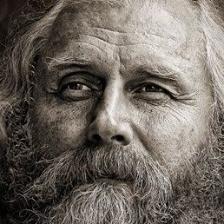
Label: faces